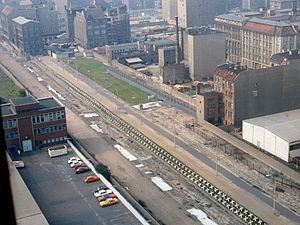
Berlinmuren
Muren og ingenmandsland, set fra Axel Springer-bygningen, 1984.
Berlinmuren var en adskillende spærring af beton, pigtråd og elektrisk hegn, som myndighederne i Østtyskland lod rejse fra 13. august 1961 omkring det daværende Vestberlin. Muren gik tværs igennem byen og var 45,1 kilometer lang.